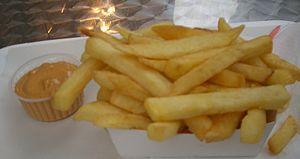
La sauce andalouse est :